Peter MacKay

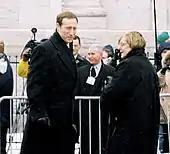
MacKay arrives at Rideau Hall for the swearing in of the new government after the 2006 Canadian election

On September 29, 2005, the Premier of Nova Scotia, John Hamm, announced his intention to resign. There was speculation that MacKay would return to the province to pursue provincial politics and enter the Progressive Conservative Association of Nova Scotia leadership race to become the Premier. MacKay would have been considered a front-runner in the race; however, he decided to remain with the Federal Conservatives.